Falnama

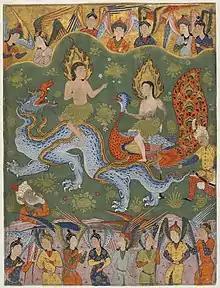
Adam and Eve being cast out from the Garden of Eden in the Dispersed Falnama

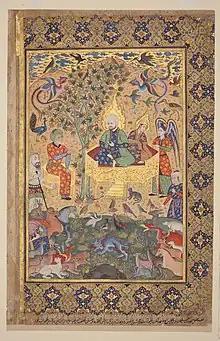
Animals gathering before King Solomon and Queen Bilqis from the Khalili Falnama

The Persian word Falnama covers two forms of bibliomancy (fortune-telling using a book) used historically in Iran, Turkey, and India. Quranic Falnamas were sections at the end of Quran manuscripts used for fortune-telling based on a grid. In the 16th century, Falnama manuscripts were introduced that used a different system; individuals performed purification rituals, opened a random page in the book and interpreted their fortune in light of the painting and its accompanying text. Only a few illustrated Falnamas now survive; these were commissioned by rich patrons and are unusually large books for the time, with bold, finely executed paintings. These paintings illustrate historical and mythological figures as well as events and figures associated with the Abrahamic religions.